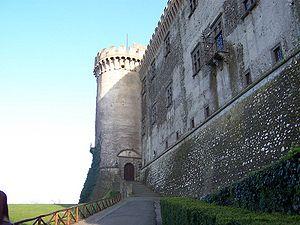
En 1419 le pape Martin V cède le fief de Bracciano aux Orsini de la branche de Tagliacozzo. En 1696, le château est vendu à Livio Odescalchi, neveu du Pape Innocent XI, et le titre passe à la famille Odescalchi.
Bracciano est une commune de la ville métropolitaine de Rome Capitale dans le Latium en Italie.